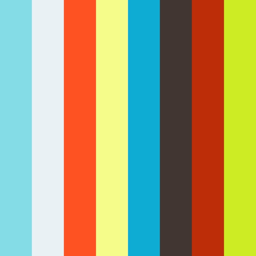
person what a friend for - music